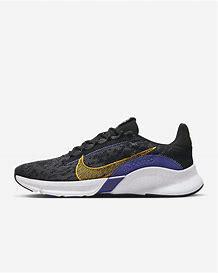
Brand: Nike
Model: Superrep Go 3 Flyknit Next Nature